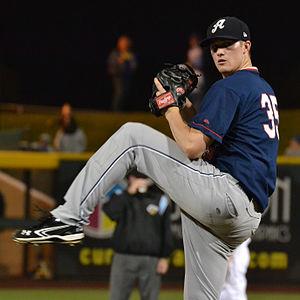
Charles Robert Brewer est un lanceur droitier des Ligues majeures de baseball. Il est présentement agent libre.